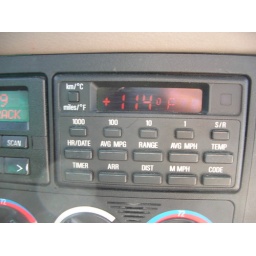
The sun coming through the window made it like an oven in there.